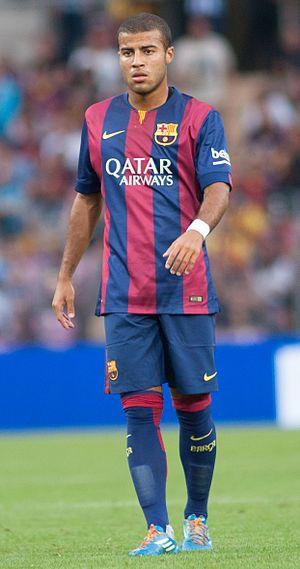
Naples vs Barcelone - Genève - aout 2014 - Rafael Alcántara
Rafael Alcântara do Nascimento, plus connu comme Rafinha, né le 12 février 1993 à São Paulo, est un footballeur hispano-brésilien qui joue avec le Celta de Vigo au poste de milieu de terrain.